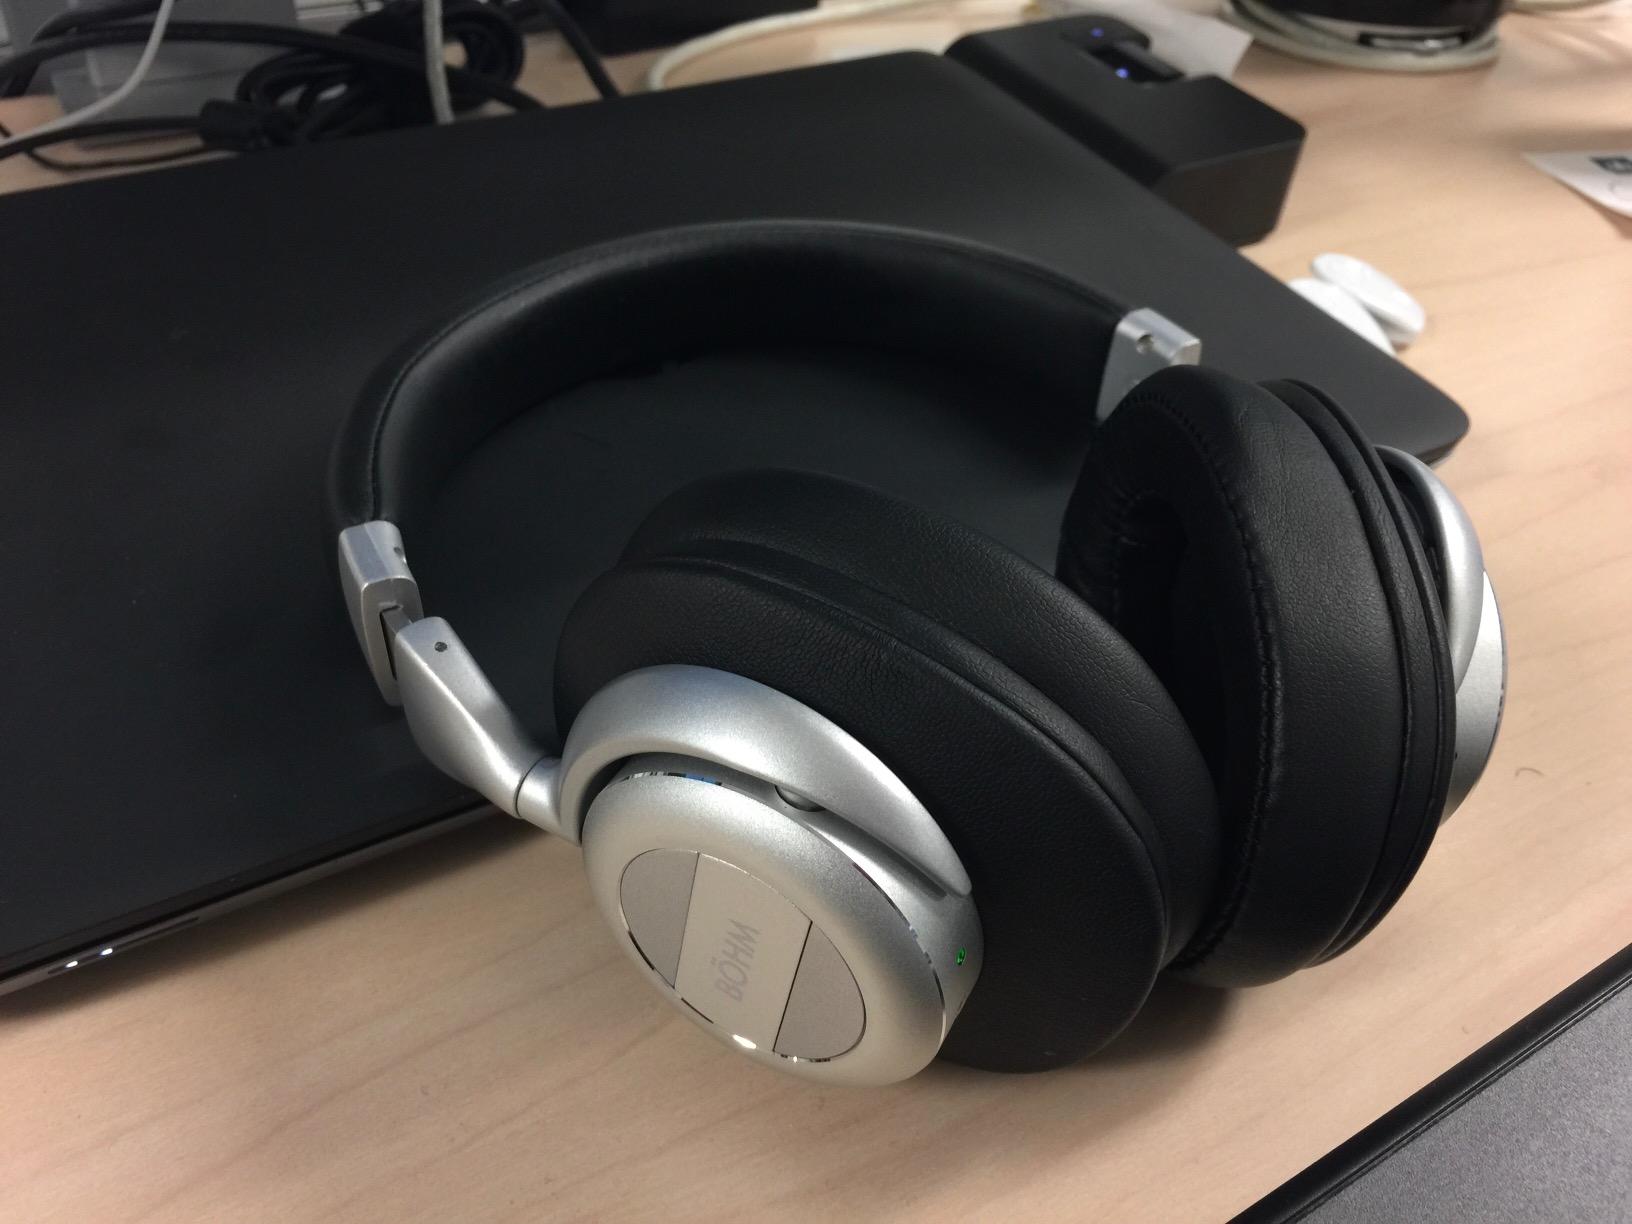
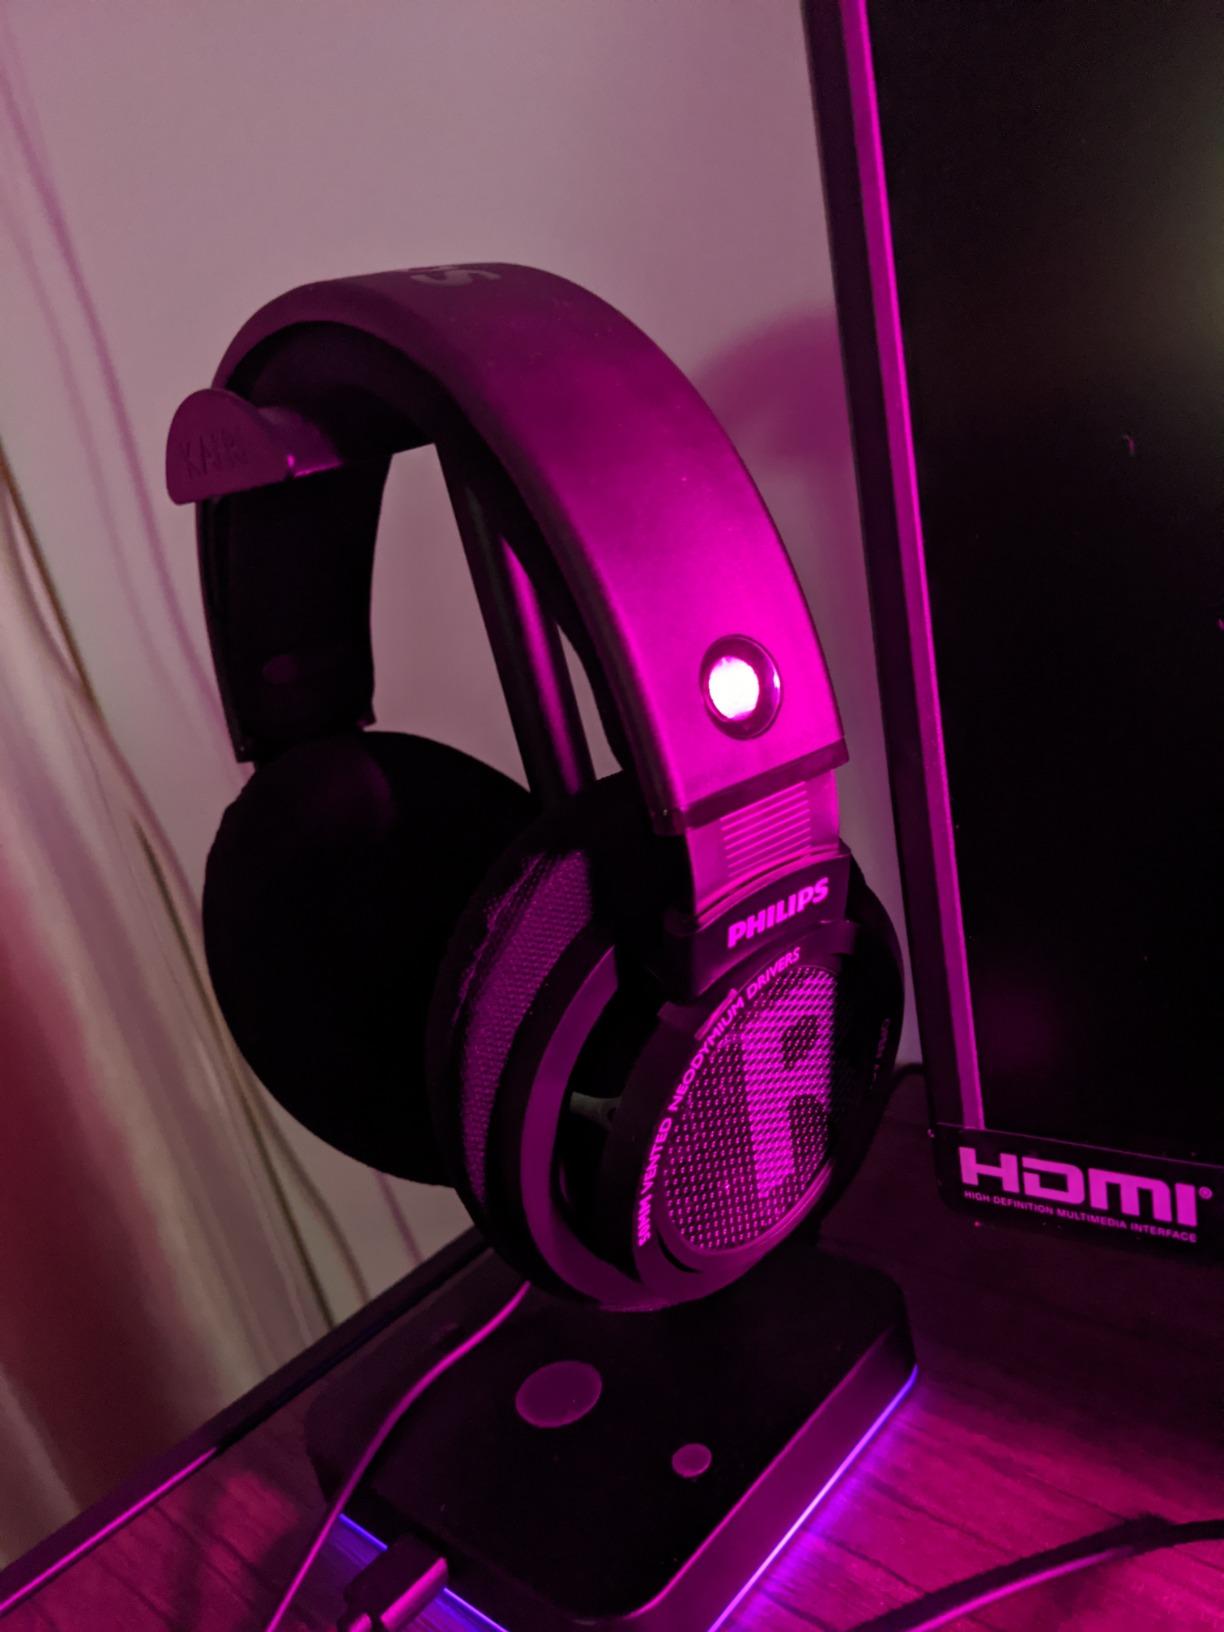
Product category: headphones
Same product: no